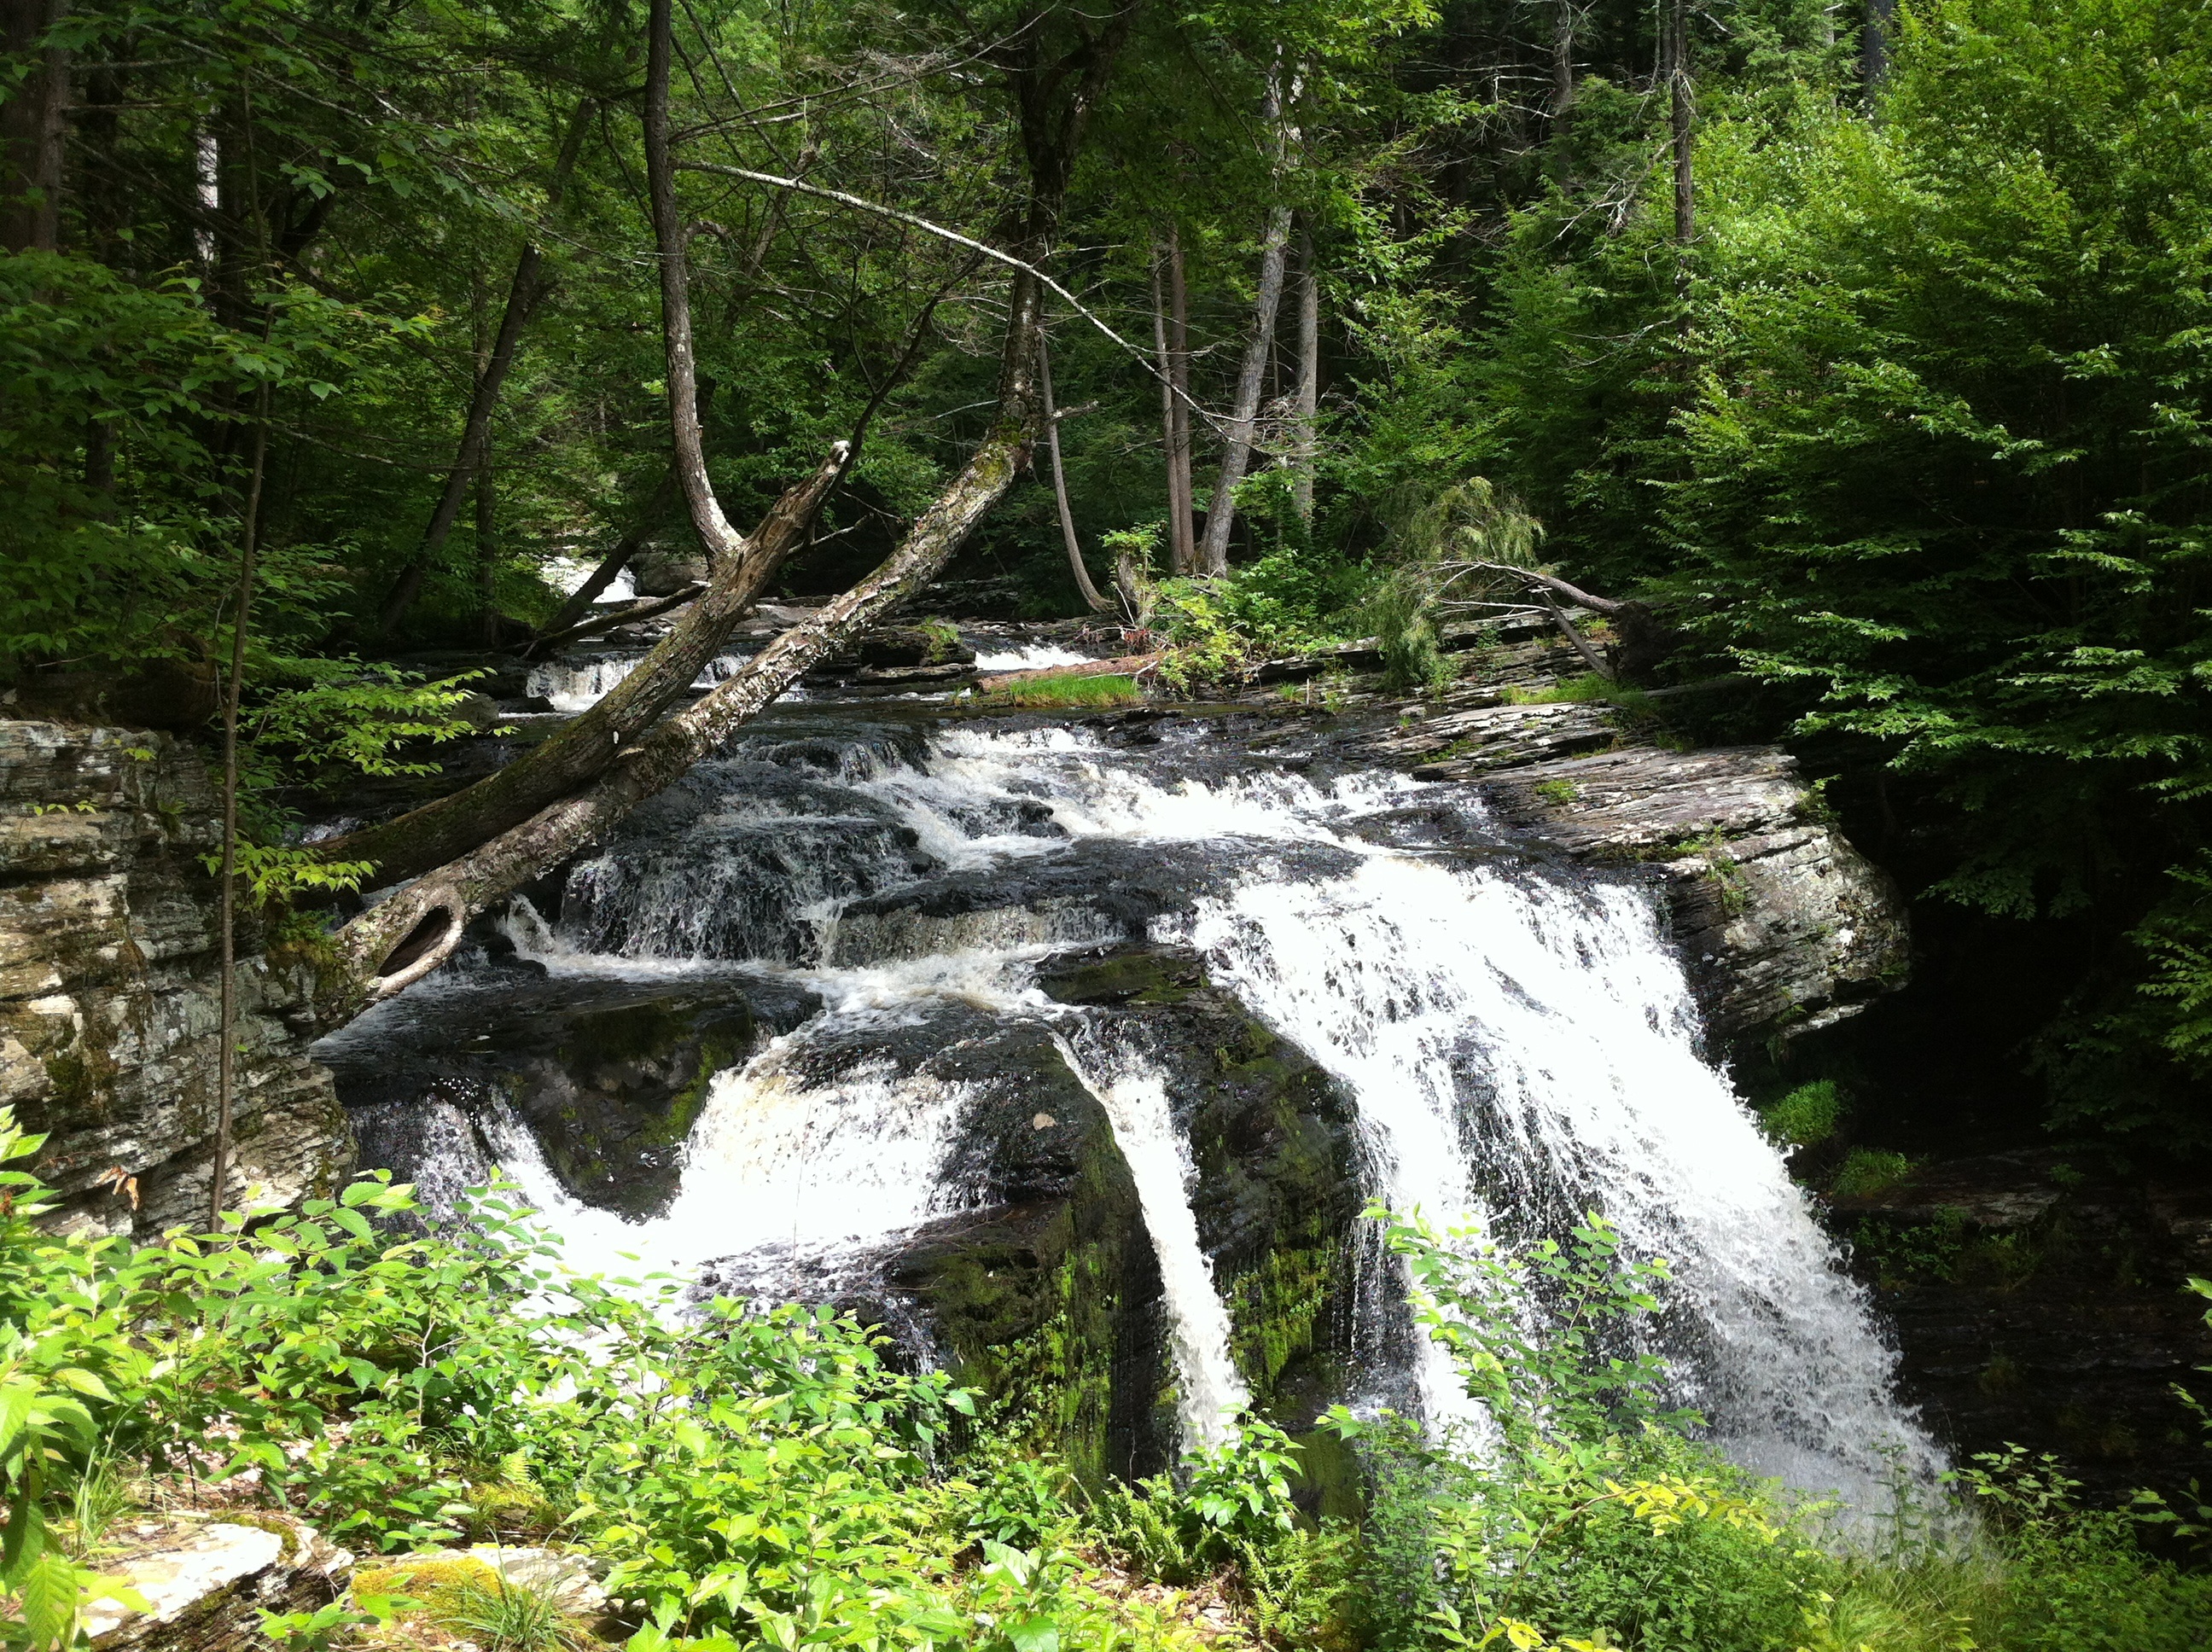
landscape, water, forest, rock, waterfall, wilderness, environment, stream, green, flow, cascade, jungle, flowing, scenic, natural, national park, body of water, outdoors, vegetation, rainforest, ravine, wasserfall, woodland, habitat, water feature, watercourse, nature reserve, state park, old growth forest